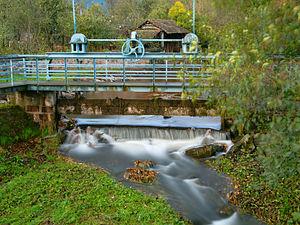
Rougegoutte est une commune française située dans le département du Territoire de Belfort en région Bourgogne-Franche-Comté. La commune est administrativement rattachée au canton de Giromagny. Ses habitants sont appelés les Rougegouttois.